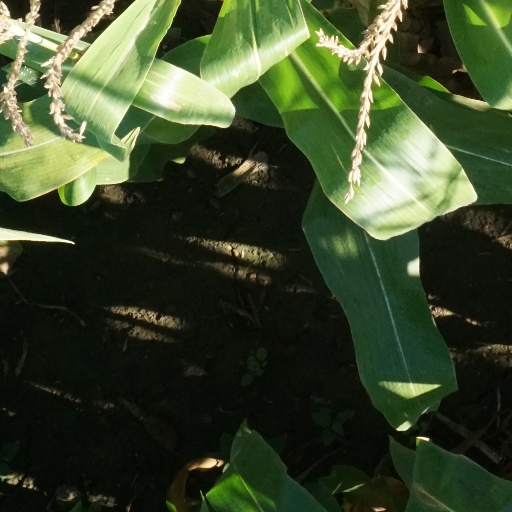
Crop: maize; corn